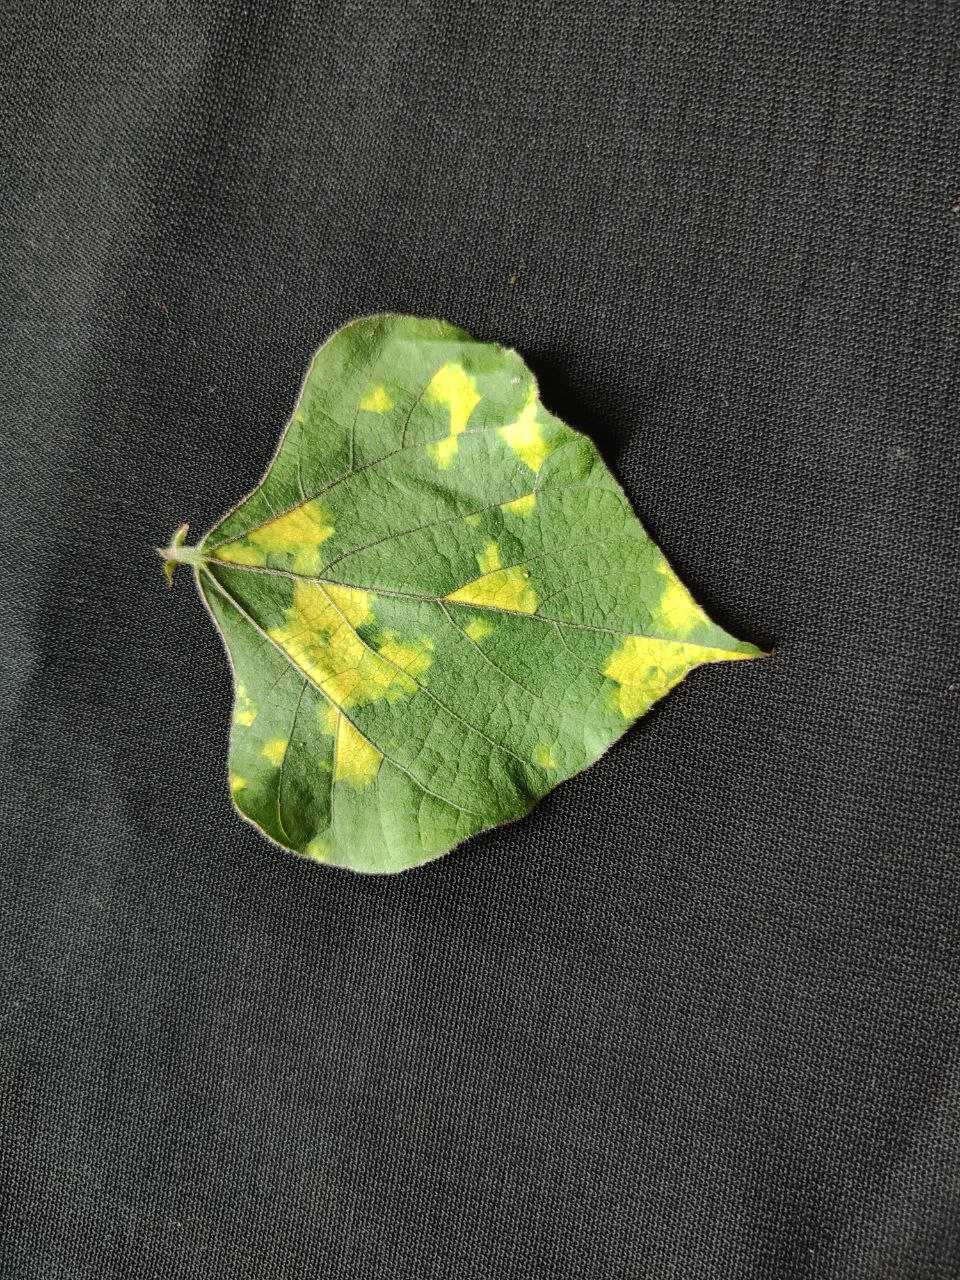
Crop: bean
Leaf condition: Mosaic Virus